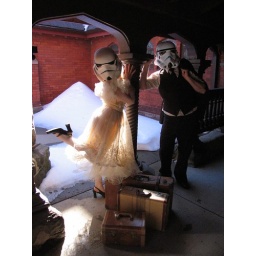
waiting for a train in our fancy dress and luggage